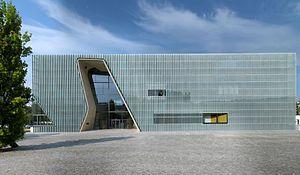
Rainer Mahlamäki est un architecte finlandais.